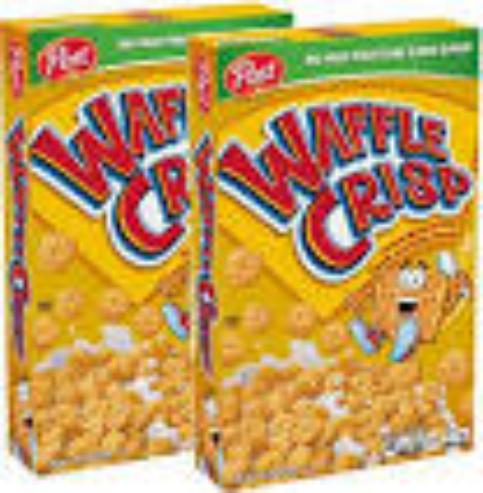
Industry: Food